Juan de Guevara

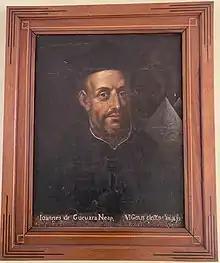
Painted portrait of Giovanni Guevara (Juan de Guevara) at the Generalate of the Order of Clerics Regular Minor (CRM) in Rome, Italy, during his term as General Superior of the Order in 1619-1627.

Juan de Guevara or Giovanni Guevara (died August 1641) was a Roman Catholic prelate who served as Bishop of Teano (1627–1641).